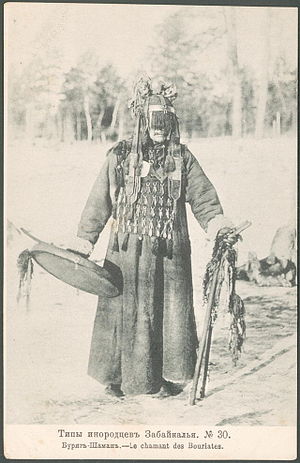
Burjatere
Burjat shaman, fotografi 1904
Burjatere er et mongolsk folkeslag, der for størstedelen lever i det sydlige Sibirien, hvor de hovedsageligt er koncentreret omkring Bajkalsøen i Republikken Burjatia og i Ust-Orda Burjat autonome okrug indenfor Irkutsk oblast, hvilke gør dem til den nordligst boende mongolske folkegruppe. Der findes desuden burjatere i det nordlige Mongoliet og det nordlige Kina og et mindre antal er i nyere tid emigreret til Australien, Japan og USA. Der er omkring 620.000 burjatere, som delvist taler deres egen mongolske dialekt, men desuden ofte også russisk. En del er Russisk-ortodokse andre er buddhister.